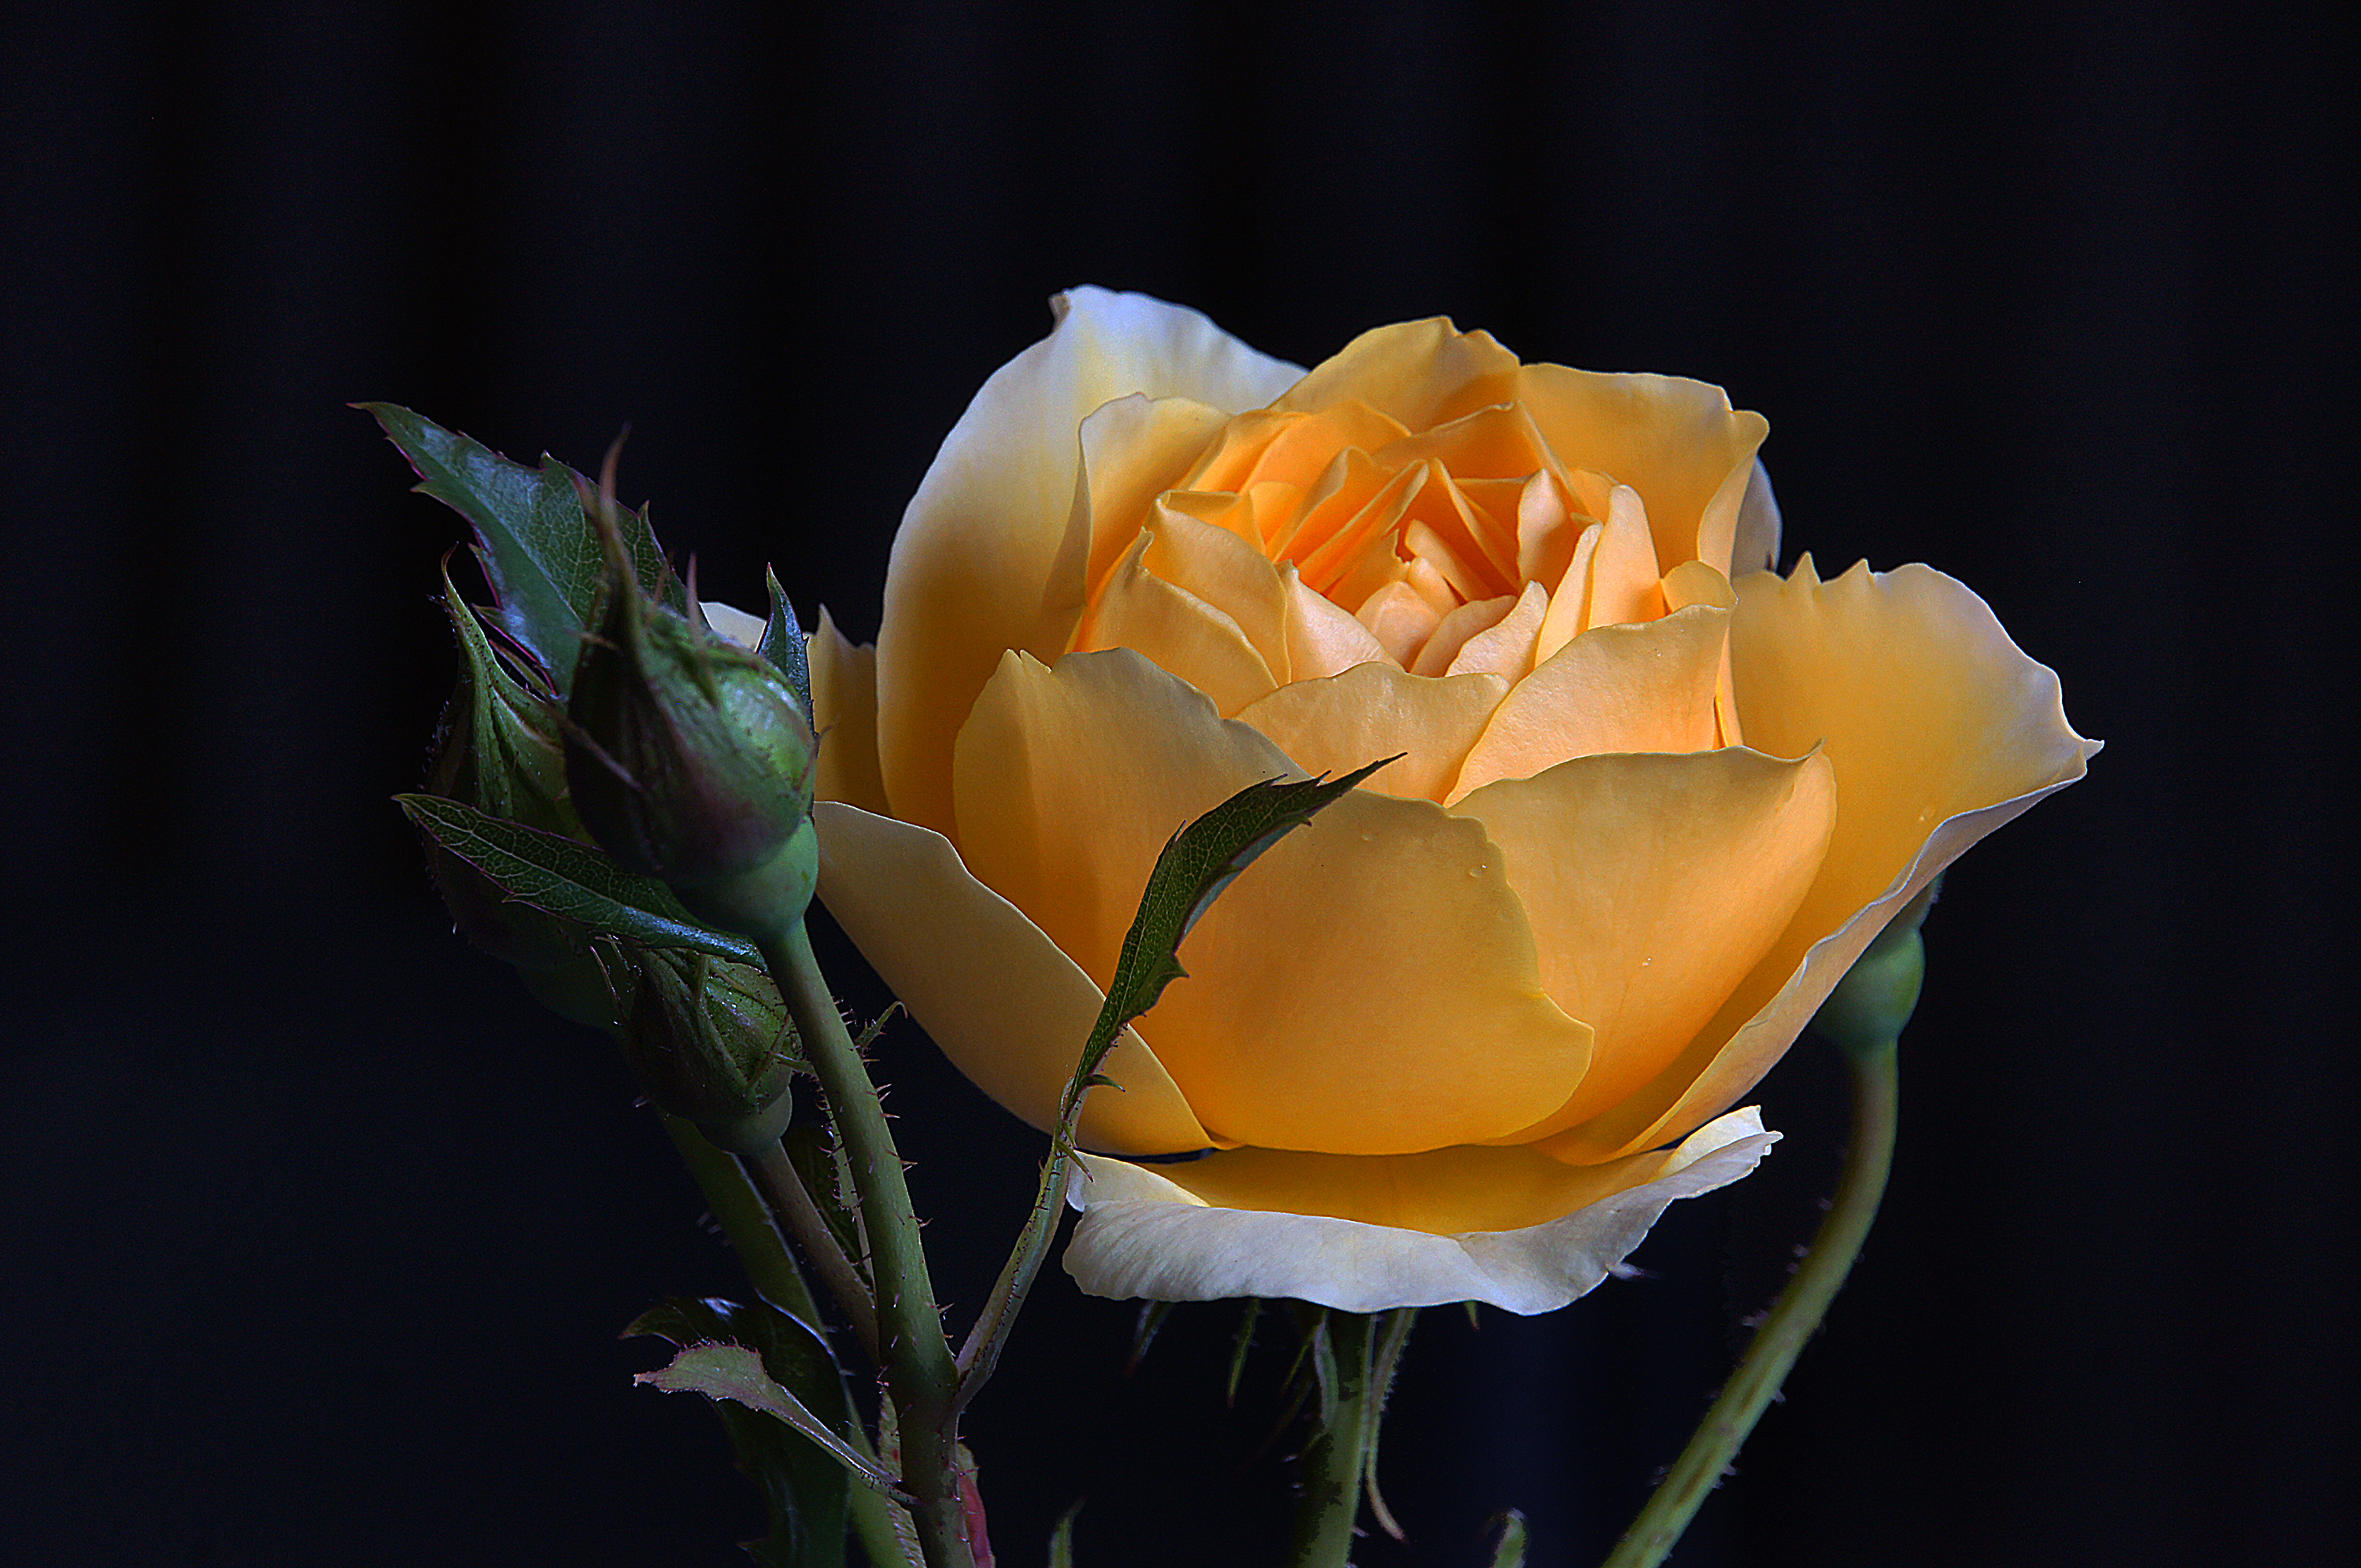
plant, flower, petal, rose, yellow, flora, flowers, close up, roses, publicdomain, gardening, blooms, florals, sonydslra580, yellowrose, tamron18270, grahamthomasrose, macro photography, flowering plant, garden roses, rose family, plant stem, land plant